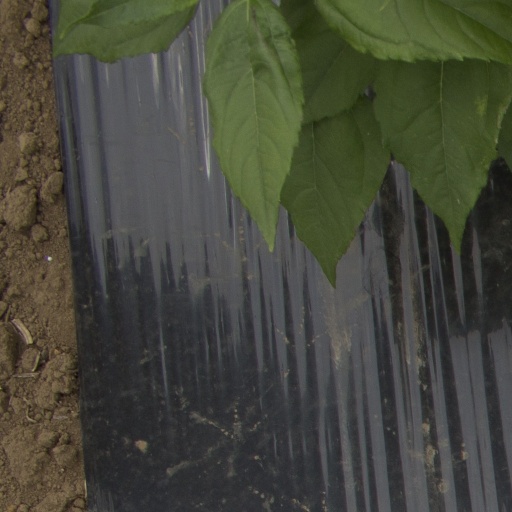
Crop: Jerusalem artichoke